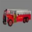
Label: bus